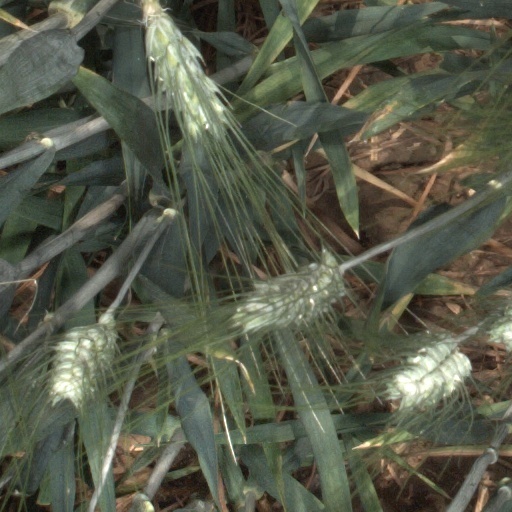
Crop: wheat